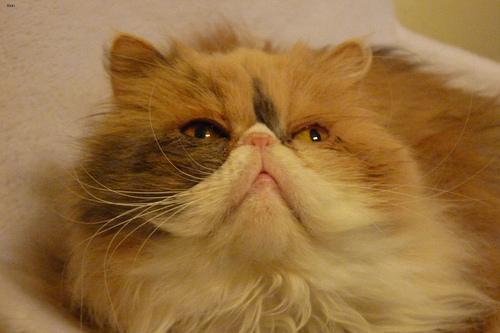
Persian